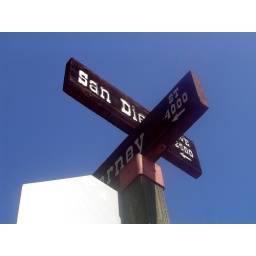
A street sign (and back of stop sign) in old style wood.